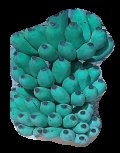
Variety: elakki-bale
Grade: grade3